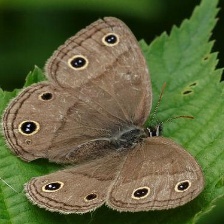
Species: WOOD SATYR
Butterfly family (ImageNet category): ringlet